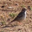
Label: bird